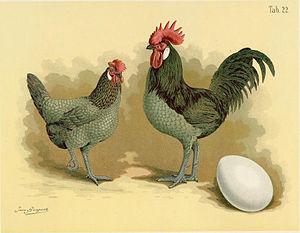
L'andalouse bleue est une race de poule domestique d'origine andalouse sélectionnée en Angleterre.